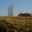
Label: plain